Brumm

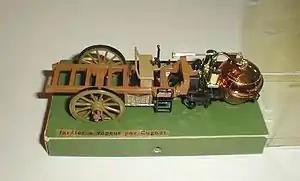
Cugnot's 1769 steam tractor from France (Model X01)

The name Brumm was derived from the Italian for 'Brougham'. As quoted from Brumm's official 1995 catalog, with a silly dark drama partly arising from a sloppy translation of Italian into English – "It was a dark and stormy night...a dense fog screen wound the city of Milan. Nobody dared get out of the house, and in the desert[ed] streets you only heard the squeaking of a black carriage – the Brumm [of] Milan".